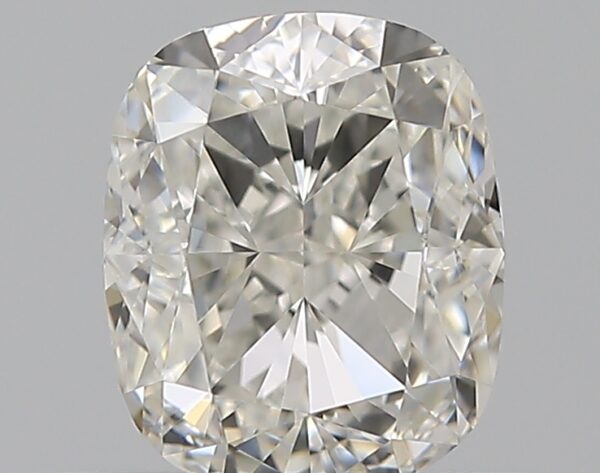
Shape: cushion
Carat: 0.9
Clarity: VS1
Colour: I
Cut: GD
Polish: EX
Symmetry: VG
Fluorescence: F
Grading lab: GIA
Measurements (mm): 5.77 x 4.85 x 3.55